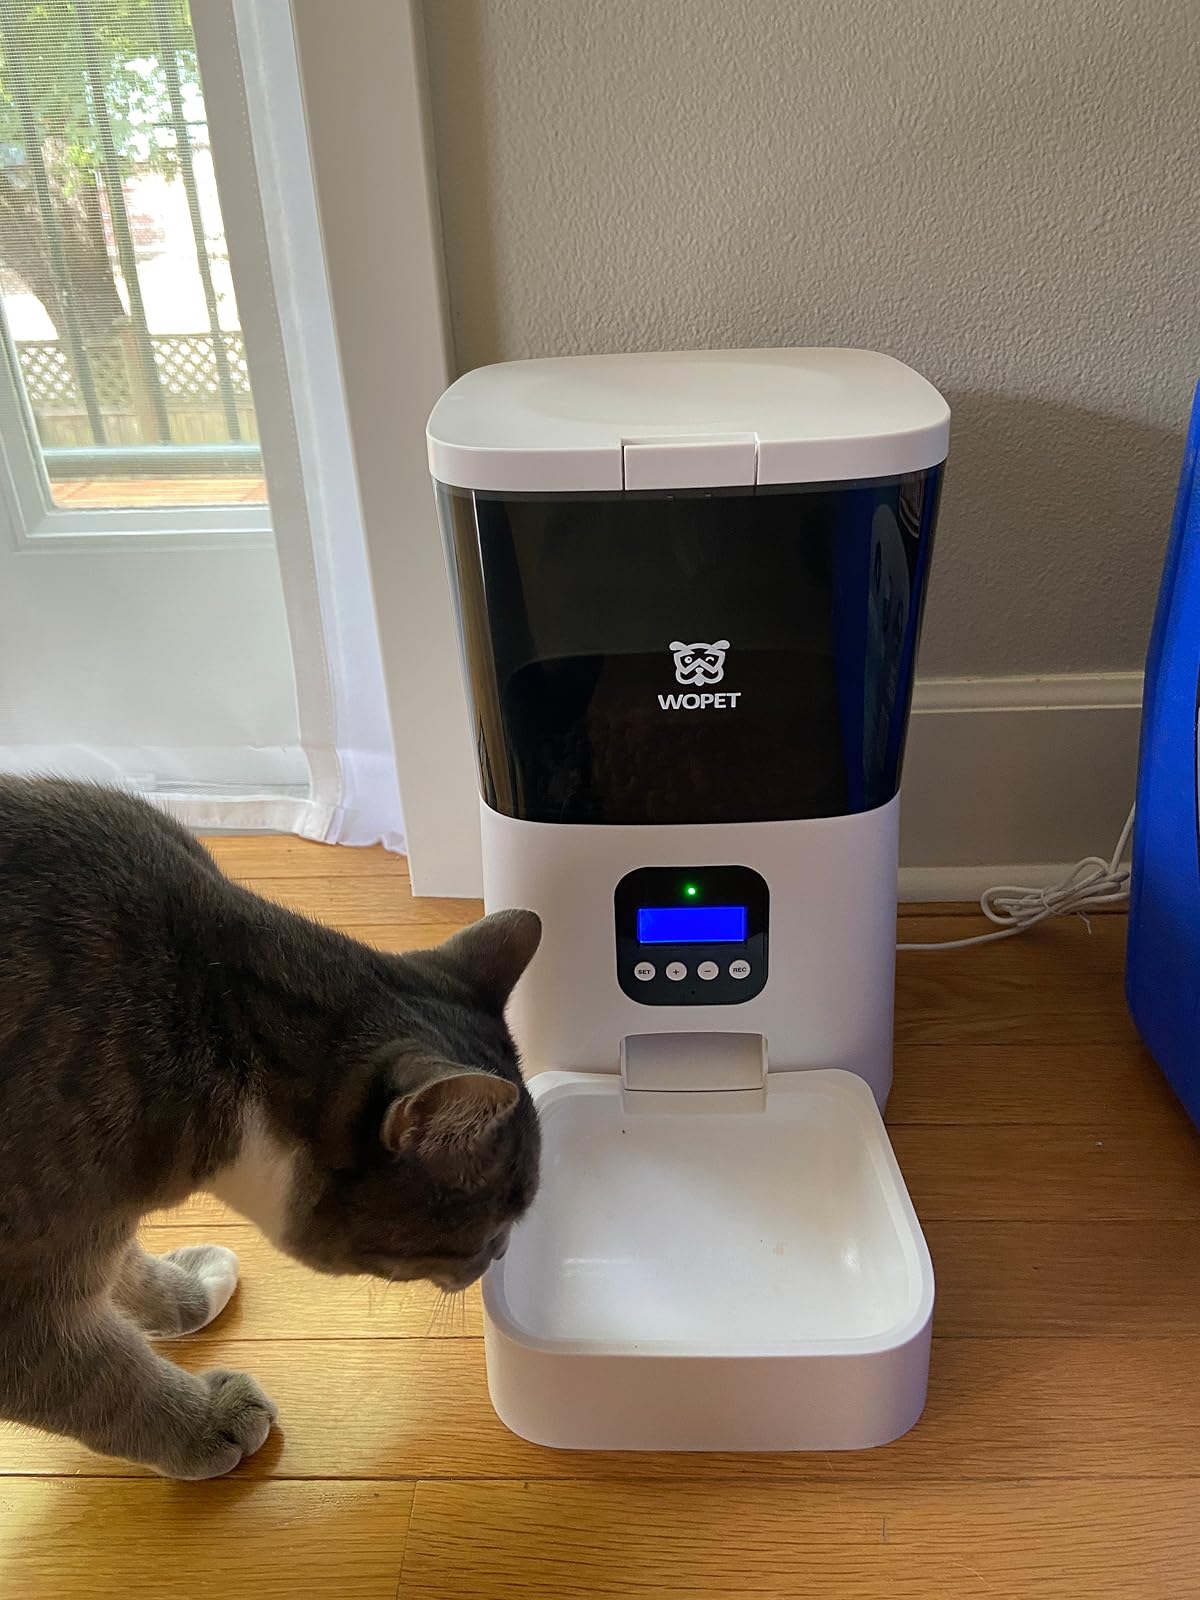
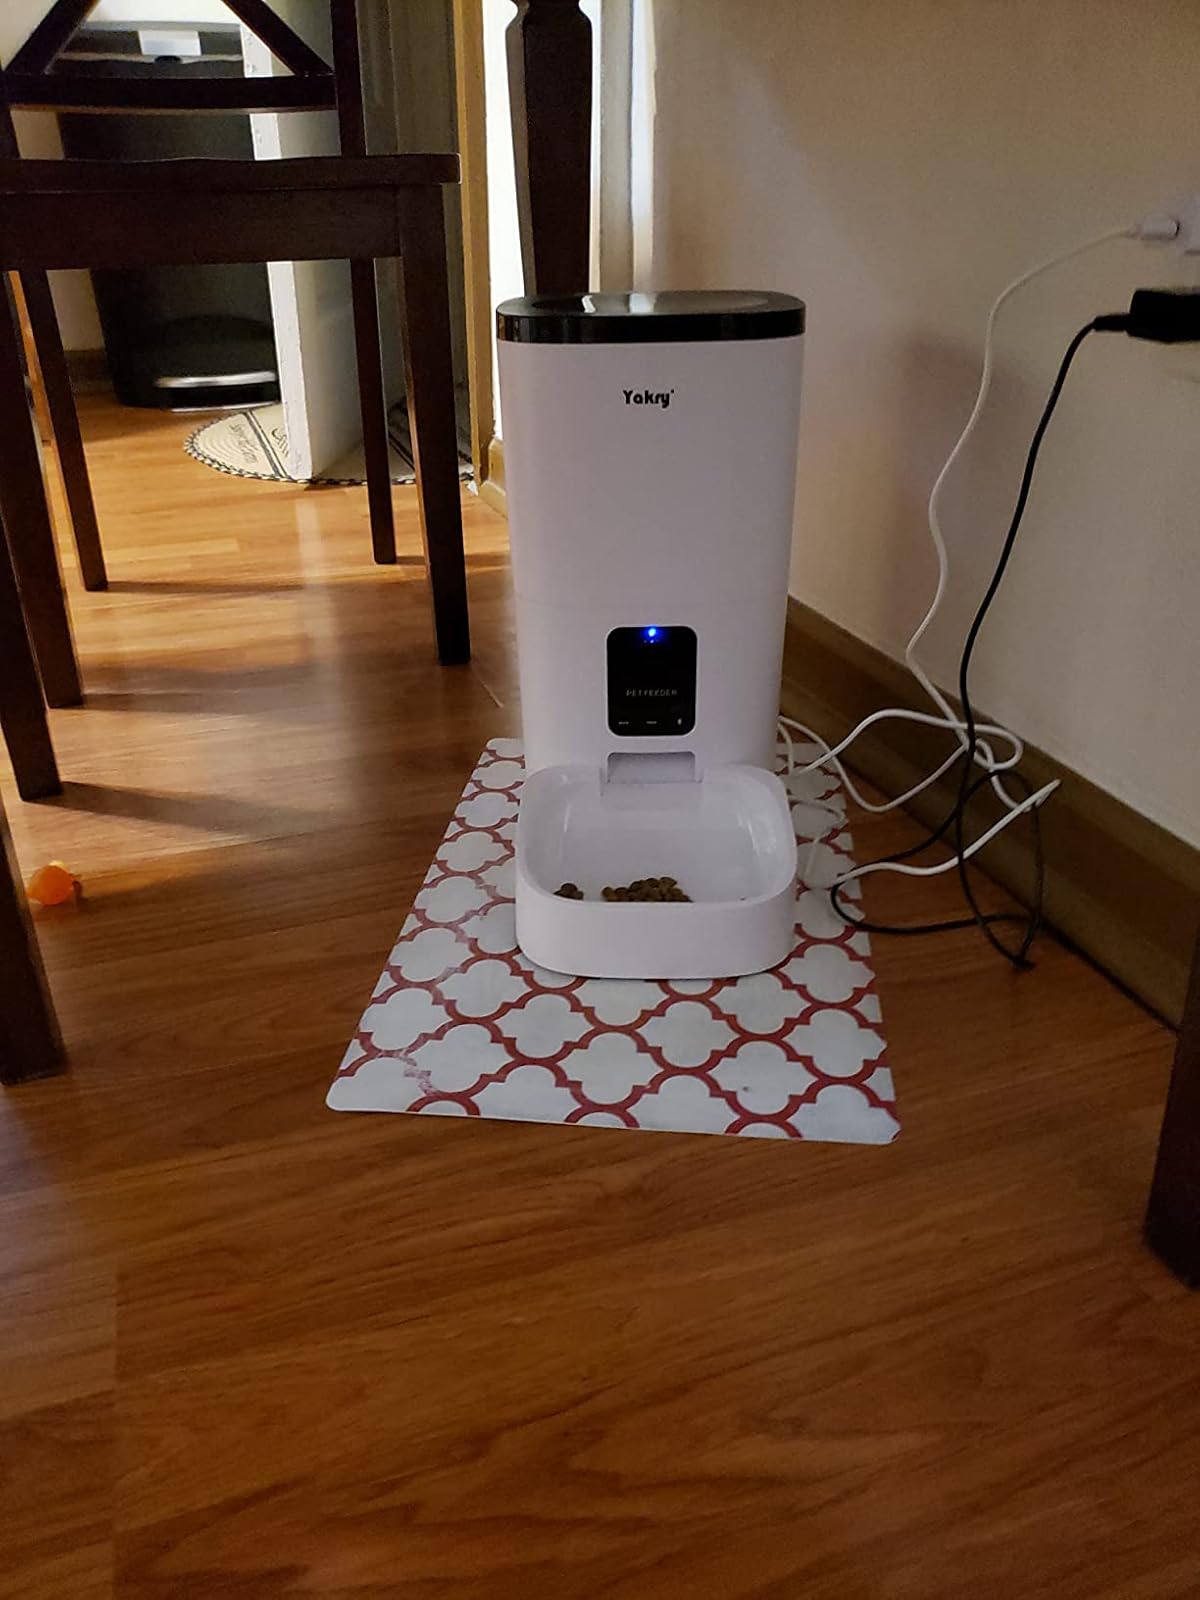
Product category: items_feeder
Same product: no